Tōkō-ji (Hagi)

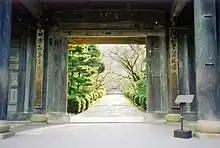
Tōkō-ji's "sanmon"

is a Zen Buddhist temple located in Hagi, Yamaguchi Prefecture, Japan. The temple is affiliated with the Ōbaku sect of Japanese Zen and its "honzon" is a statue of Shaka Nyorai. It is noted for hosting the tombs of several "daimyōs" of the Chōshū Domain and members of the Mōri clan.